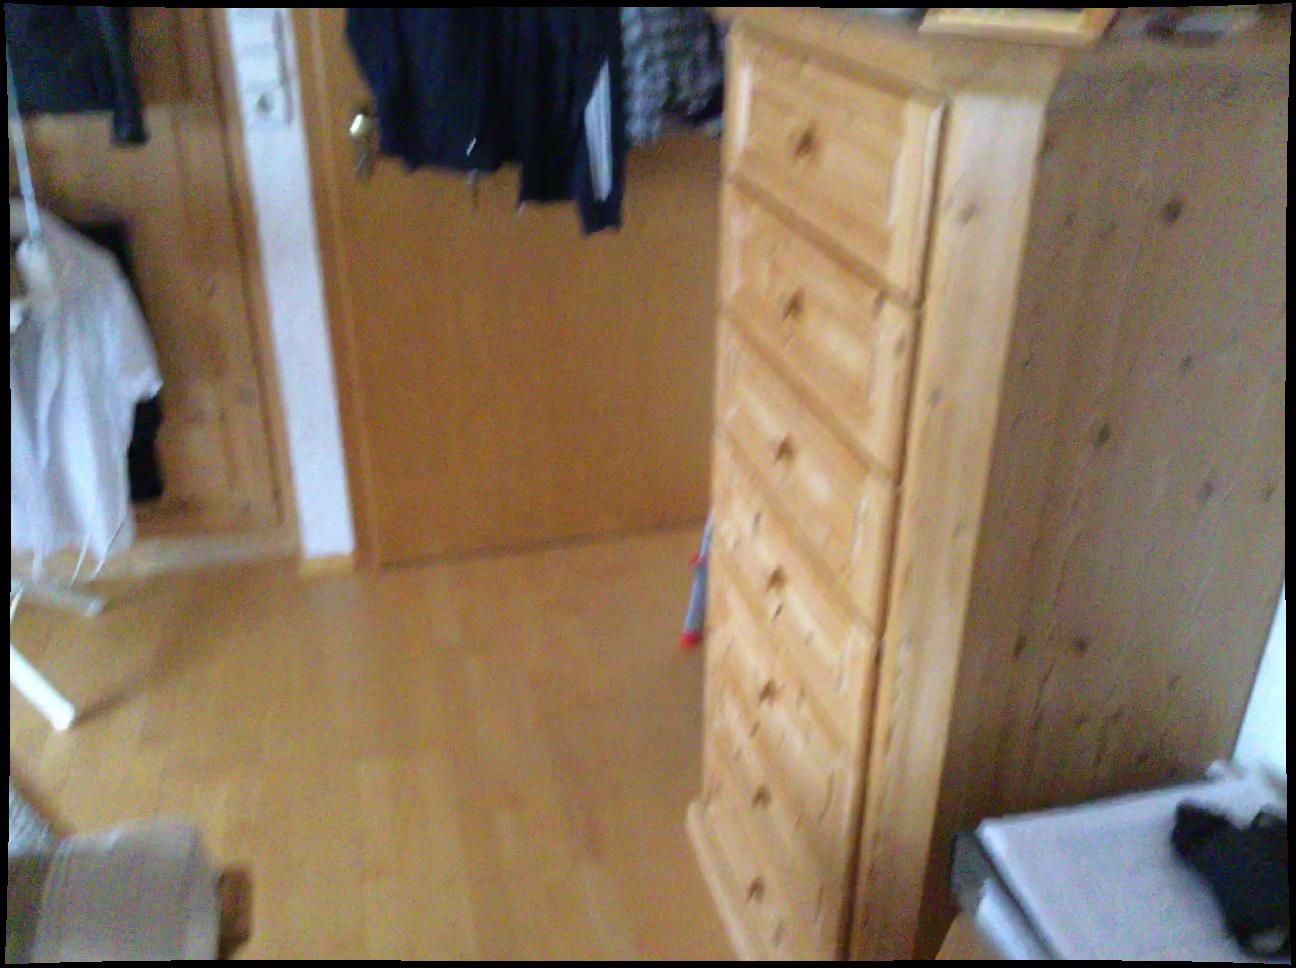
Question: Is the clothes left of the switch from the world's perspective? Final answer should be yes or no.
Answer: No